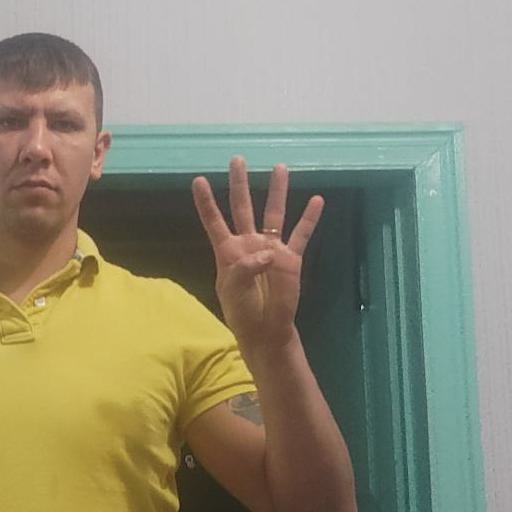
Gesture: four